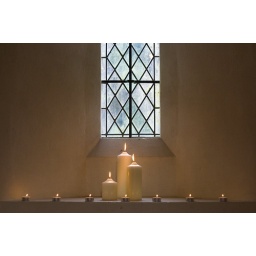
The candles in the church windows leading up to the altar.